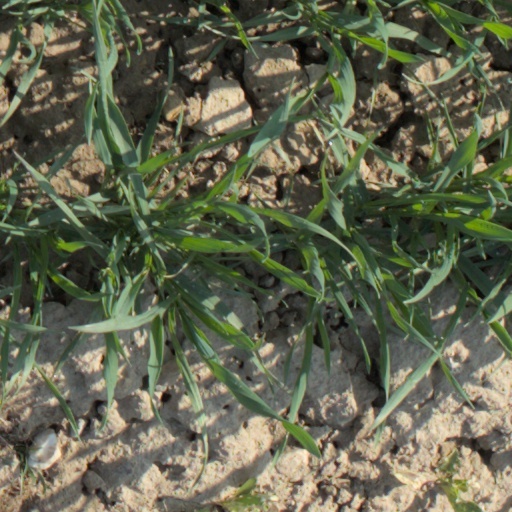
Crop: wheat